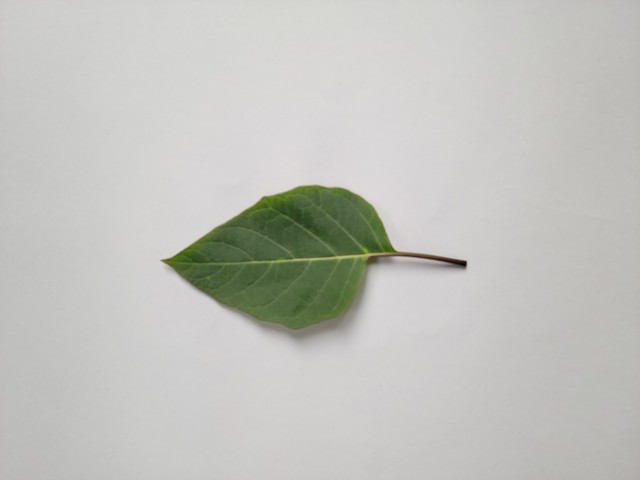
Plant: kalodhutura